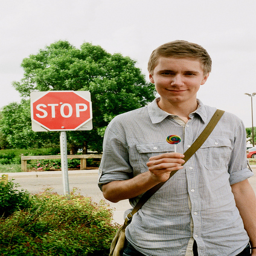
The man is posing for a photo with a lollipop.
Guy standing and holding a lollipop in front of stop sign
a man with a bag on his shoulder holding a sucker in front of a stop sign
A young man holding a lolly pop in his hand
Young man standing alone in a gray shirt with a strap over shoulder.